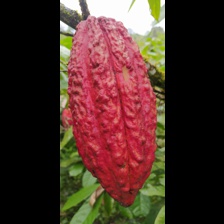
Label: sana